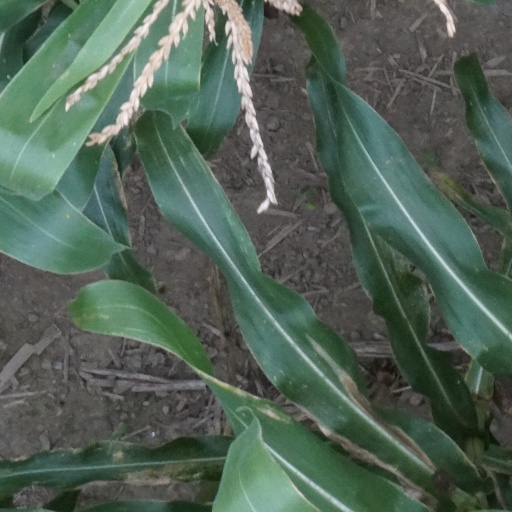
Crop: maize; corn